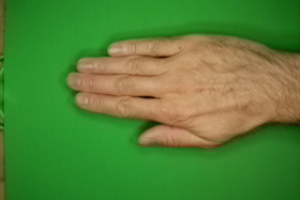
Label: paper